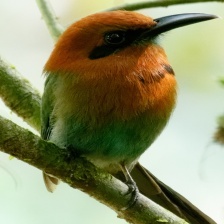
Species: RUFUOS MOTMOT
Scientific name: BARYPHTHENGUS MARTII